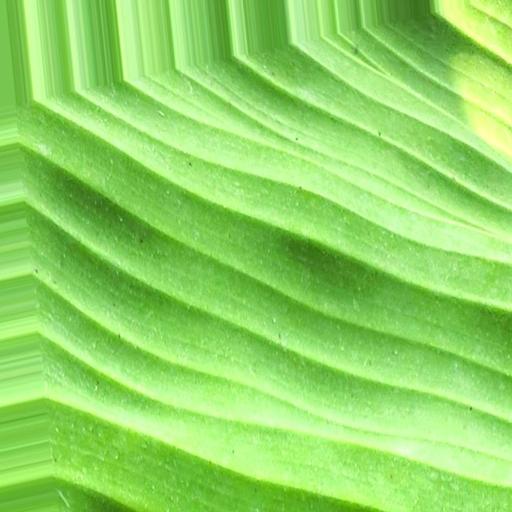
Label: banana_healthy_leaf